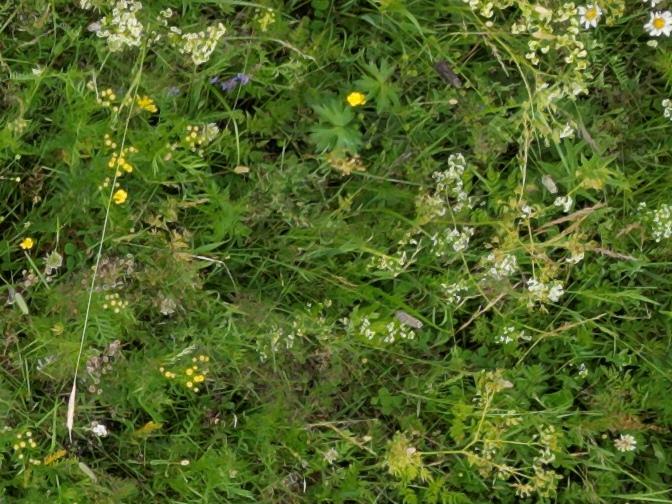
Flowers visible: yarrow flowers,  daisy flowers, yarrow flowers, yarrow flowers, yarrow flowers,  daisy flowers, yarrow flowers, yarrow flowers